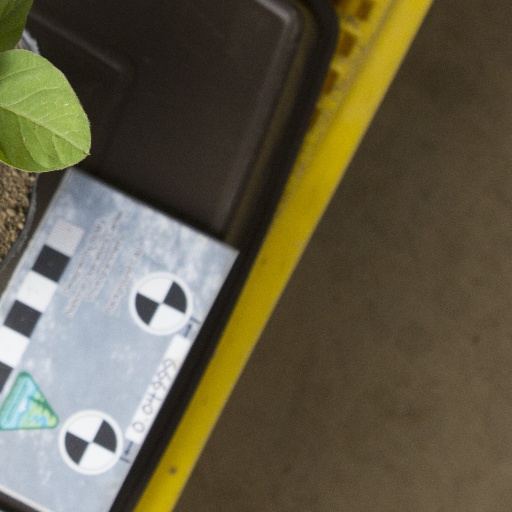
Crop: soybean